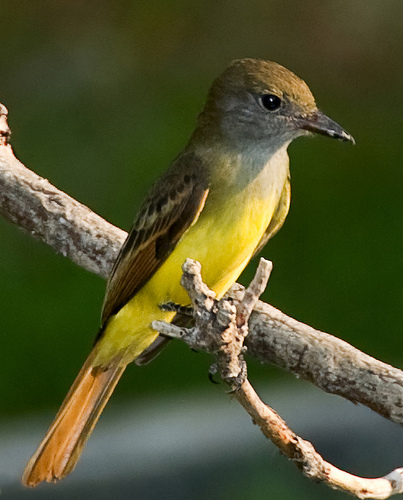
this bird has a yellow belly with a grey face and a long beak.
this bird has a yellow chest with brown and black feathers and a short and narrow black beak.
a colorful bird that has a bright orange tail, yellow breast and belly, and a light orange head.
this is a brown wingbar with a yellow belly and a black bill
this is a slender bird with a yellow belly, a hint of orange in the tail feathers and rectrices, and brown wings with light wingbars.
a bird with a bright yellow belly and gray head with brownish wings.
this bird has a bottom yellow belly that turns gray towards the neck.
this is a small bird with a yellow belly, green wings and head, with a short bill.
a bird with black eyes and bill, a yellow-grey crown, a light yellow throat, a bright yellow abdomen, and darker yellow and brown wings.
this bird has a yellow and white breast and a pointy bill
Species: Great Crested Flycatcher